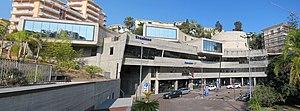
La gare de Sanremo, est une gare ferroviaire italienne située à Sanremo, placée sur la ligne de Gênes à Vintimille. Elle est inaugurée en 2001 et remplace l'ancienne gare, située sur l'ancien tracé de la ligne.